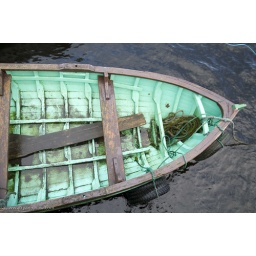
A green old row boat was tied to the wharf in Galway.